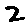
Label: 2